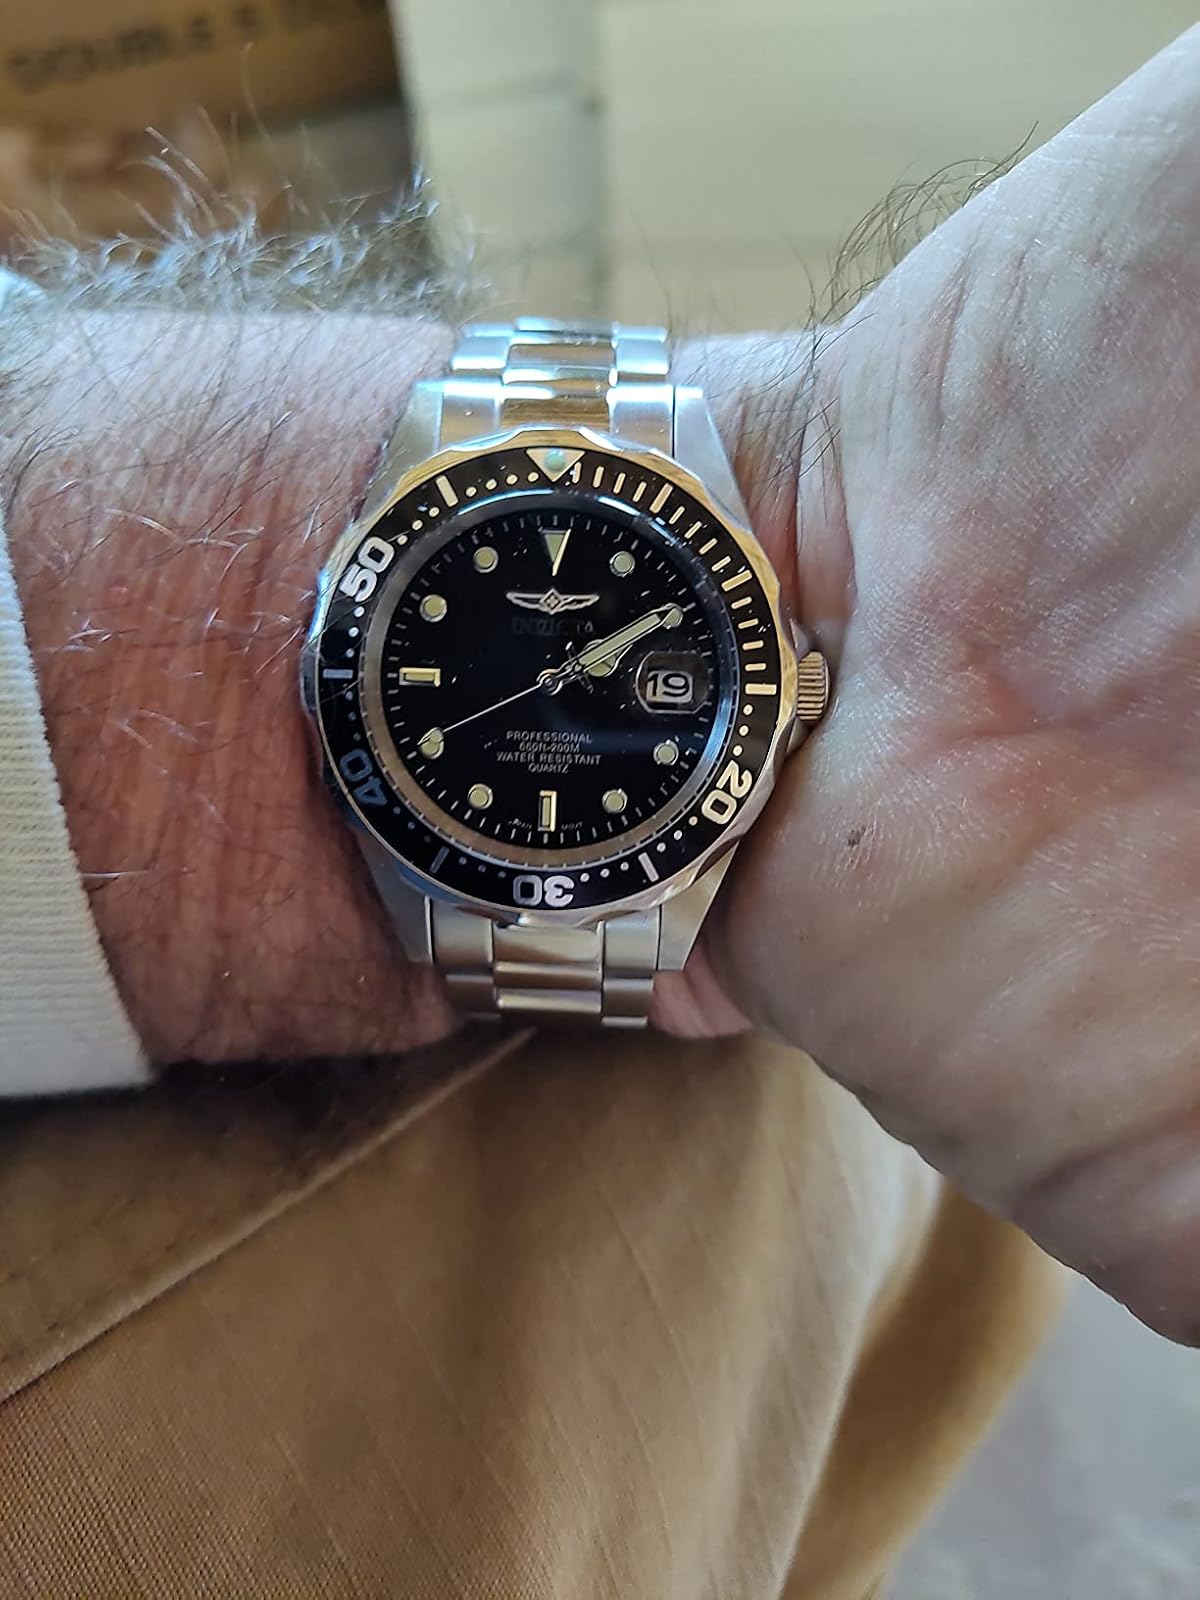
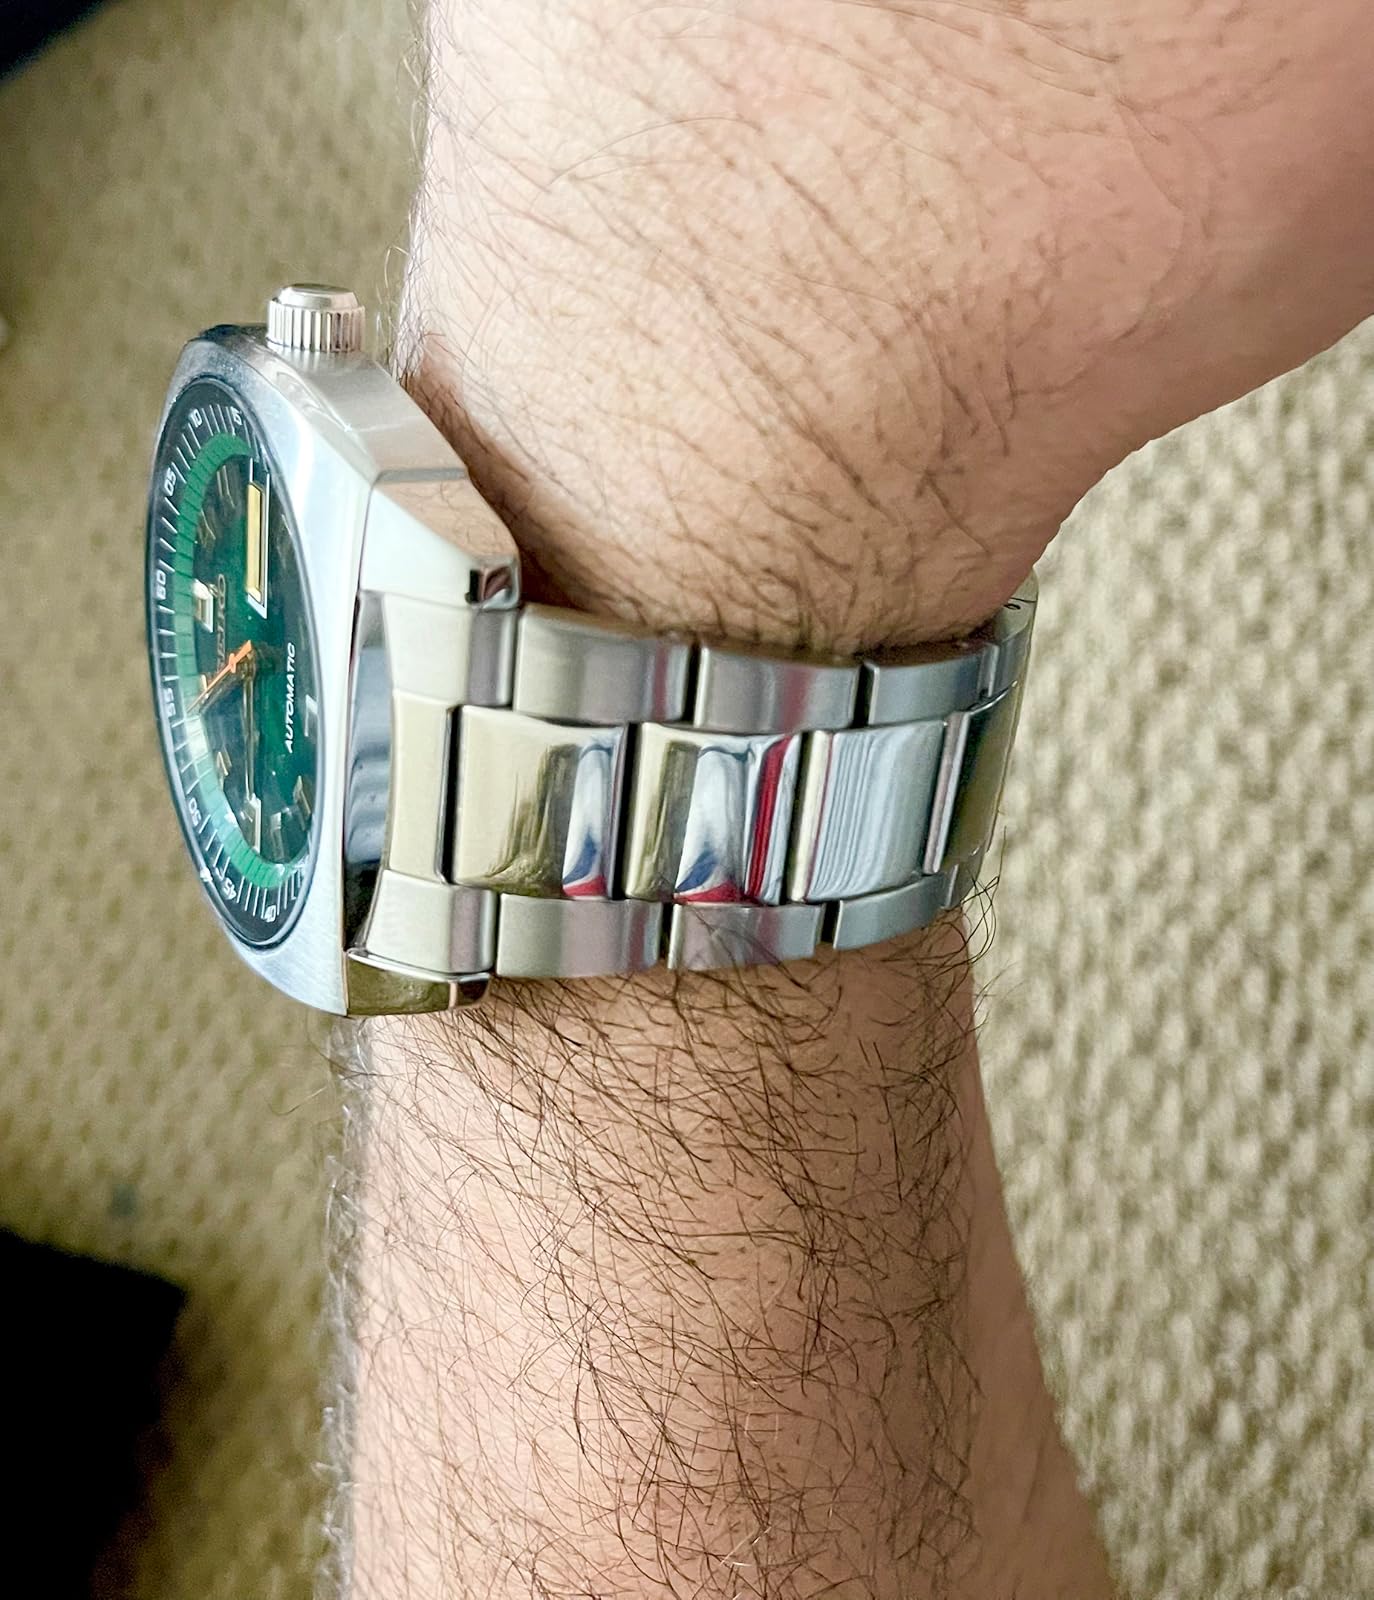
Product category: accessories_watch
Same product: no